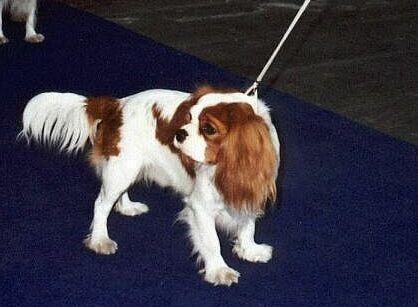
Blenheim_spaniel